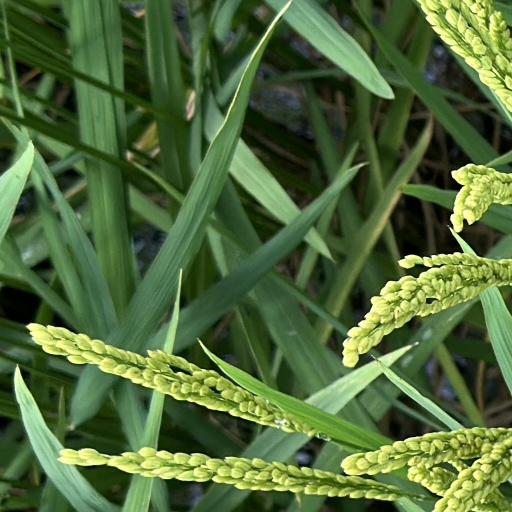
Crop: rice